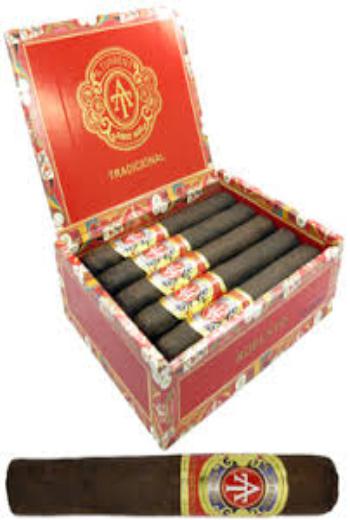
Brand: A. Turrent
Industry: Necessities